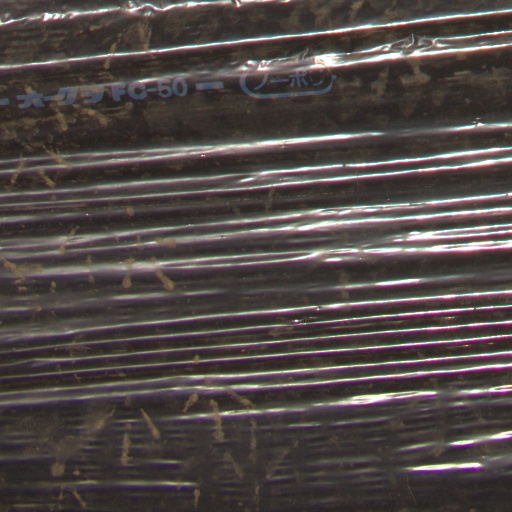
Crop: Jerusalem artichoke